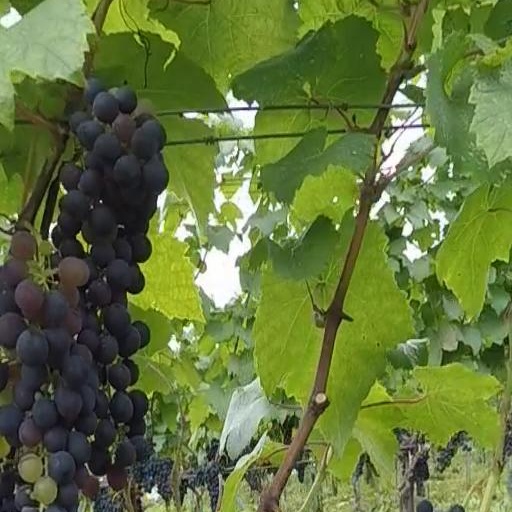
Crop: grape